General practitioner

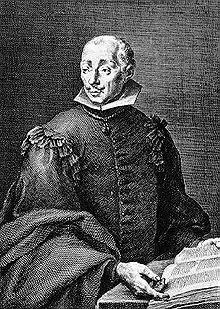
Francisco Vallés (Divino Vallés)

In Spain GPs are officially especialistas en medicina familiar y comunitaria but are commonly called ""médico de cabecera"" or ""médico de familia"". It was established as a medical specialty in Spain in 1978.